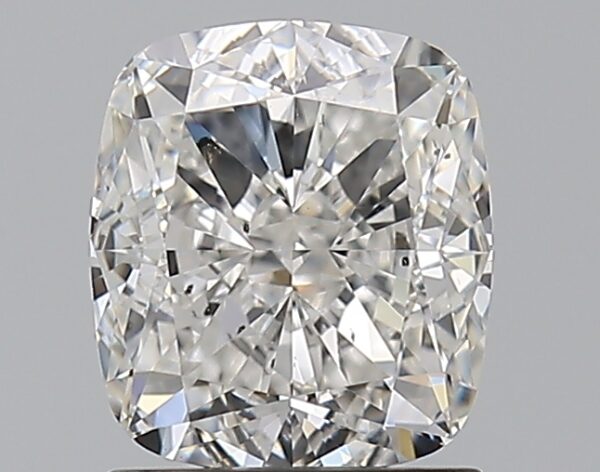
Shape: cushion
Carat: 1.7
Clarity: SI1
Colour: G
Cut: EX
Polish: EX
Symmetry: EX
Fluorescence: F
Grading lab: GIA
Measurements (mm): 7.01 x 6.22 x 4.34